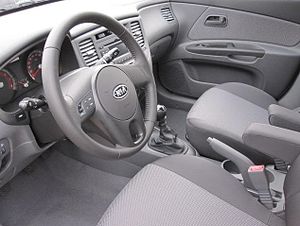
Kia Rio / Rio (type JB, 2005−2011) / Facelift
Kia Rio er en personbilsmodel produceret af Kia Motors siden efteråret 1999. Modellen kom til Danmark i 2001.